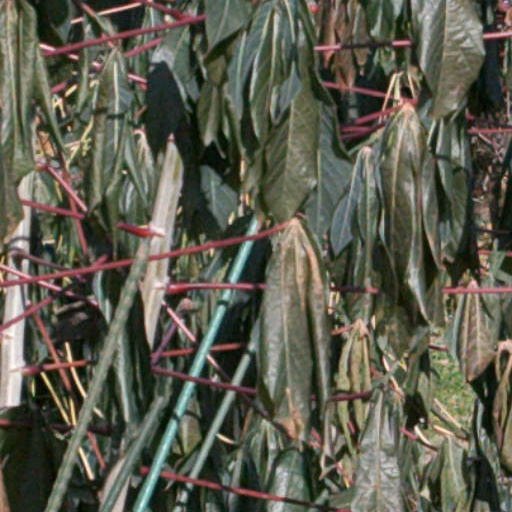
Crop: cassava